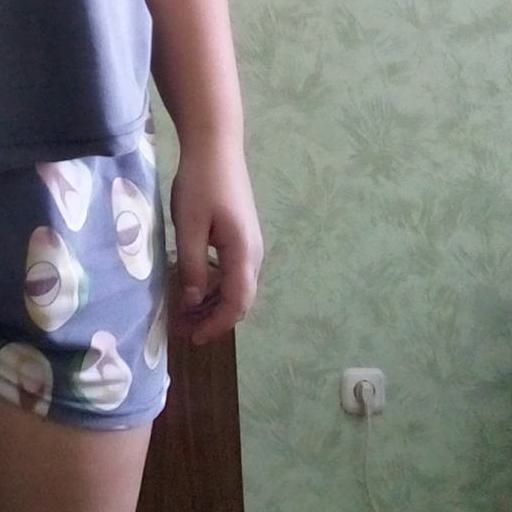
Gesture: no_gesture